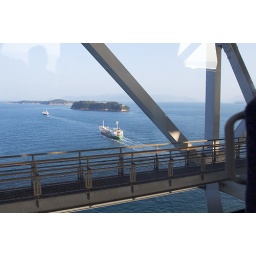
By train over the monster, 8 km long bridge Seto O-hashi